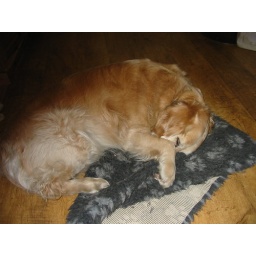
Doleful dog......was shouted at and showered after jumping in a filthy reed bed